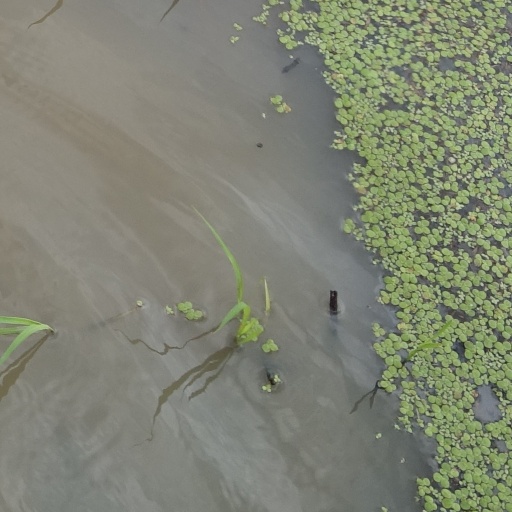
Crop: rice